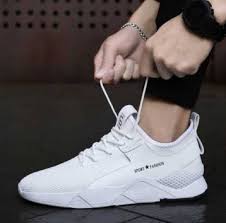
Label: Sneaker